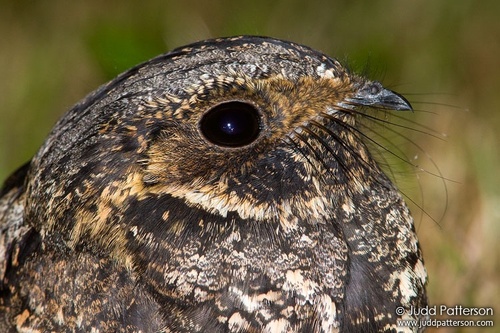
the bird has a tiny black beak and a big black eye as well as brown speckled feathers.
this mottled brown bird has a small, sharp bill, large dark eyes, and a whiskered malar stripe.
this bird is spotted brown and black in color, with a short black beak and a dark brown eye ring.
this bird has a speckled belly and breast with a short pointy bill.
this is a black and brown spotted bird with a small and pointy beak.
a small bird with black and brown breast and belly, and the bill is short and pointedthe bird has a large black eyeing, spotted back and small curved bill.
this bird has a short curved beak and mottled dark and light brown plumage.
this bird has a grey bill, black eyes, and a grey crown flecked in white streaks.
this medium-sized bird has whiskers and wide black eyes.
Species: Whip Poor Will